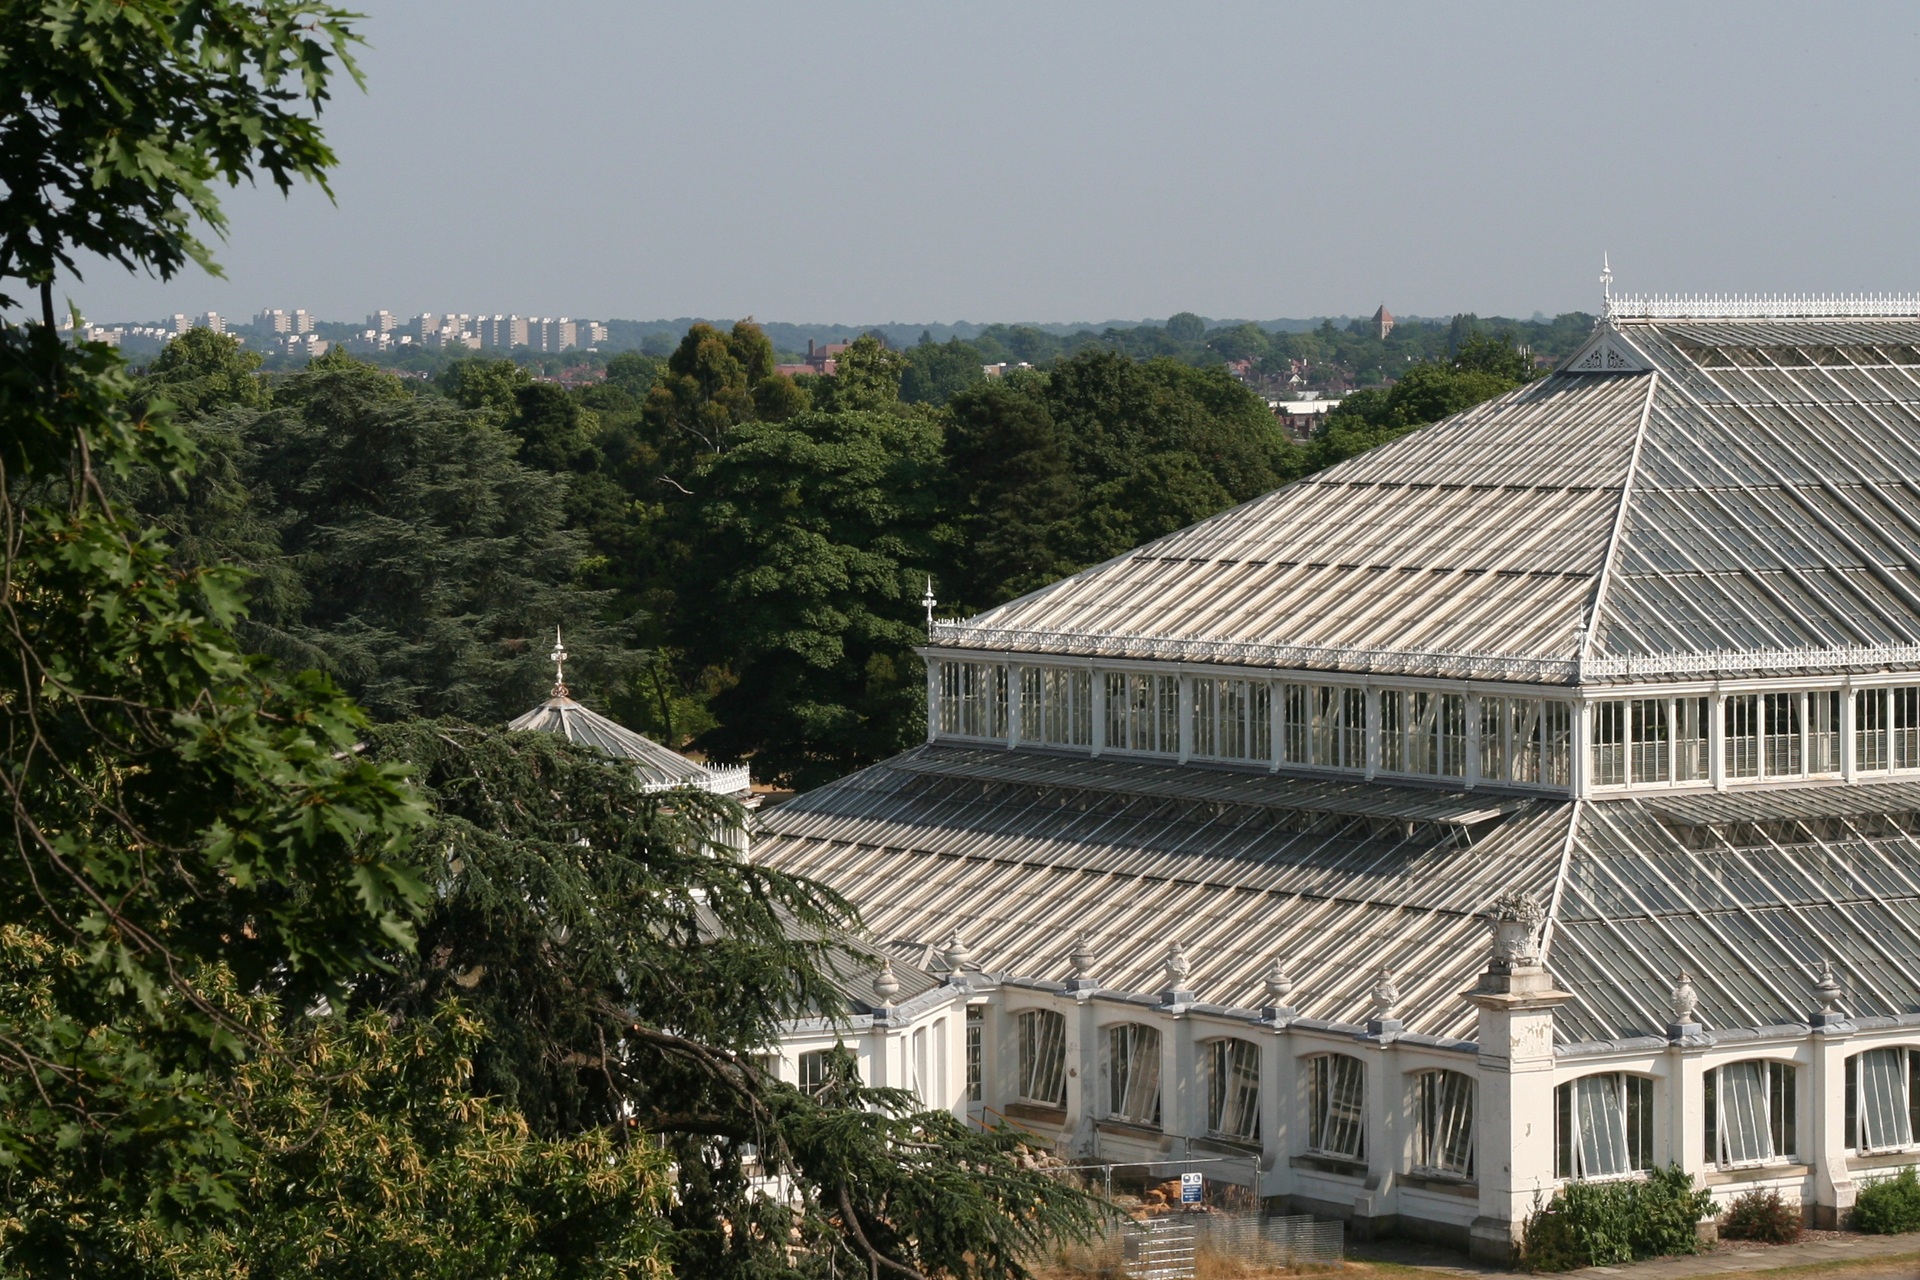
architecture, structure, view, roof, city, facade, garden, greenhouse, stadium, england, london, famous, estate, united kingdom, sport venue, outdoor structure, kew garden